Royal Aircraft Establishment

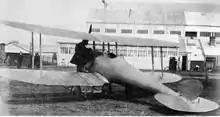
Royal Aircraft Factory B.S.1 in 1913

At the time of the "Fokker Scourge" in 1915, there was a press campaign against the standardisation of Royal Aircraft Factory types in the Royal Flying Corps, allegedly in favour of superior designs available from the design departments of private British firms. This slowly gained currency, especially because of the undeniable fact that the B.E.2c and B.E.2e were kept in production and in service long after they were obsolete and that the B.E.12 and B.E.12a were indisputable failures. Some of this criticism was prejudiced and ill-informed.